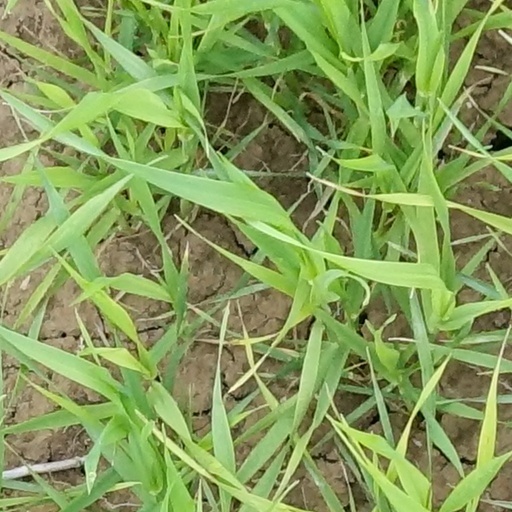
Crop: wheat